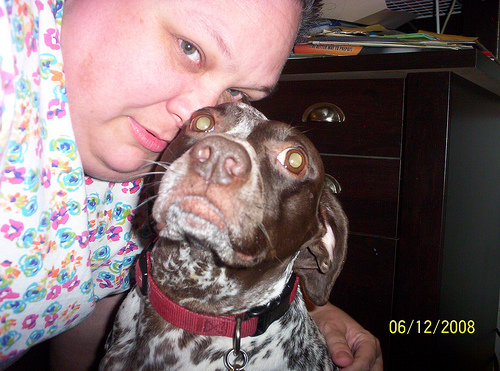
Animal: dog
Breed: german shorthaired